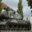
Label: tank